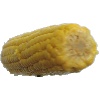
Label: Corn 1